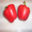
Label: sweet_pepper